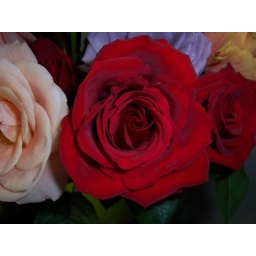
Part of a bouquet of roses given to me for Mother's Day by one of my daughters.